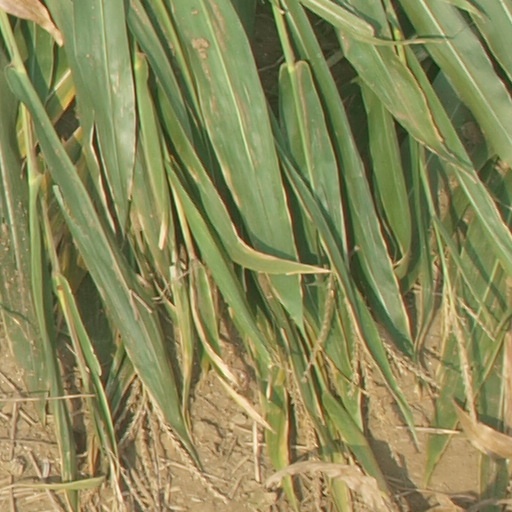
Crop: maize; corn